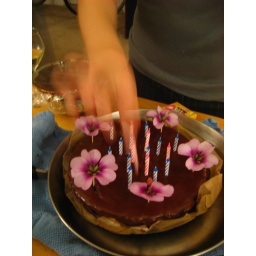
amazin vegan chocolate orange ganache layer cake by MOLLY &amp;amp; ELIZABETH. thank you!!